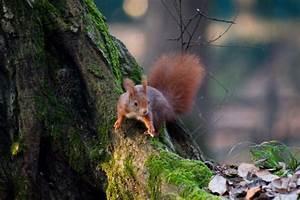
squirrel